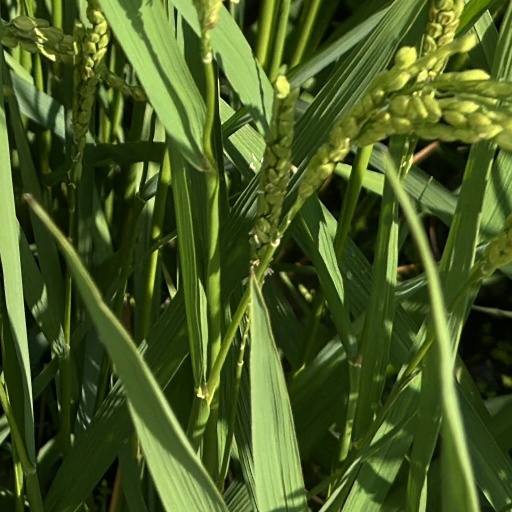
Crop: rice